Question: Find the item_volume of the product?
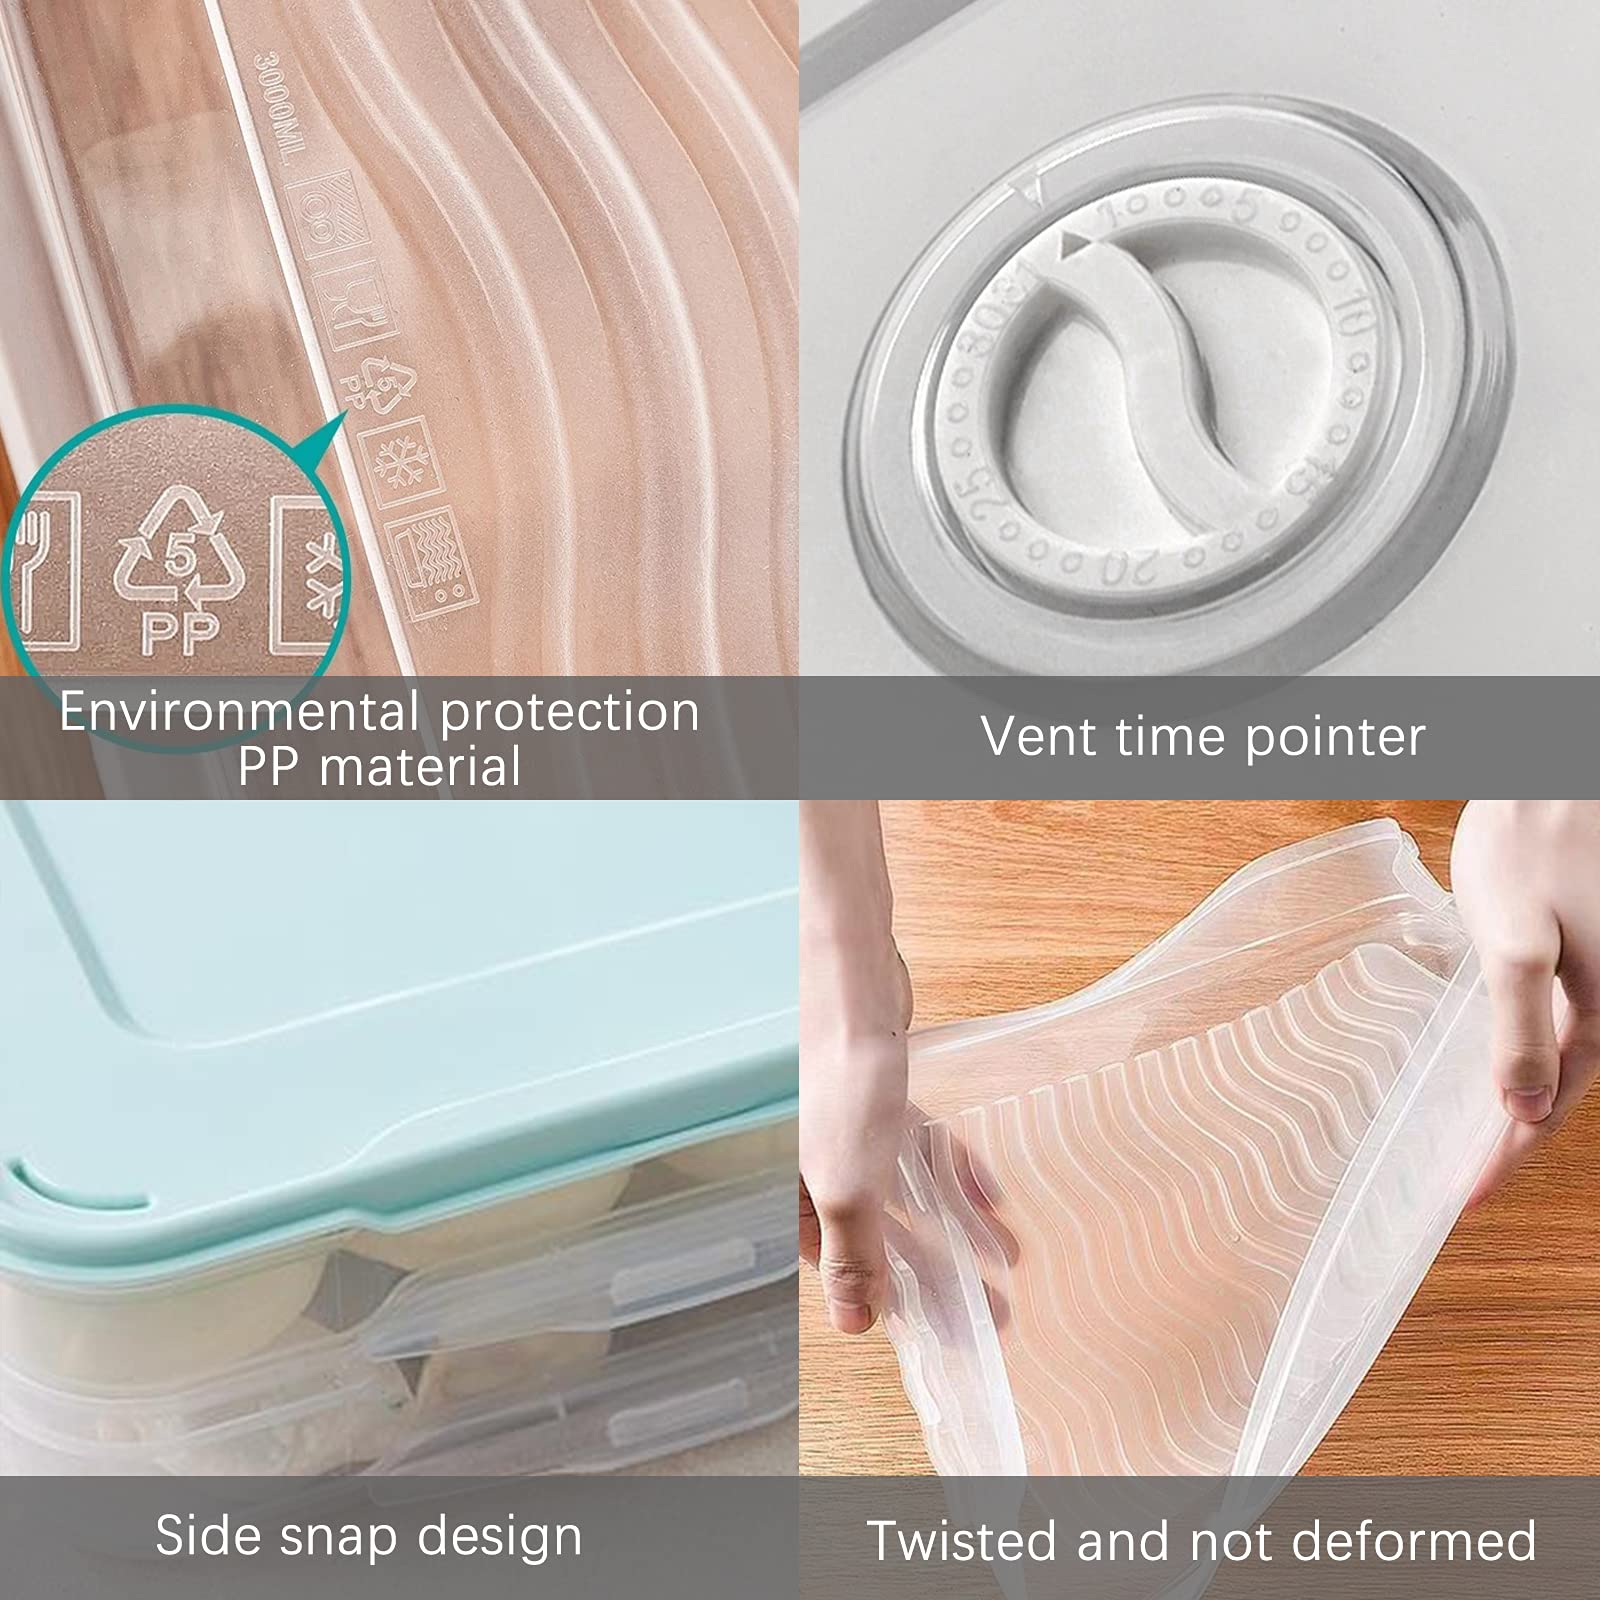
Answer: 3000.0 millilitre